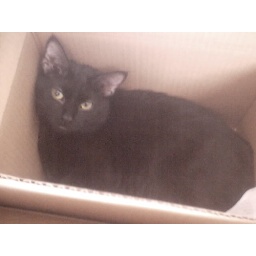
cat in a box